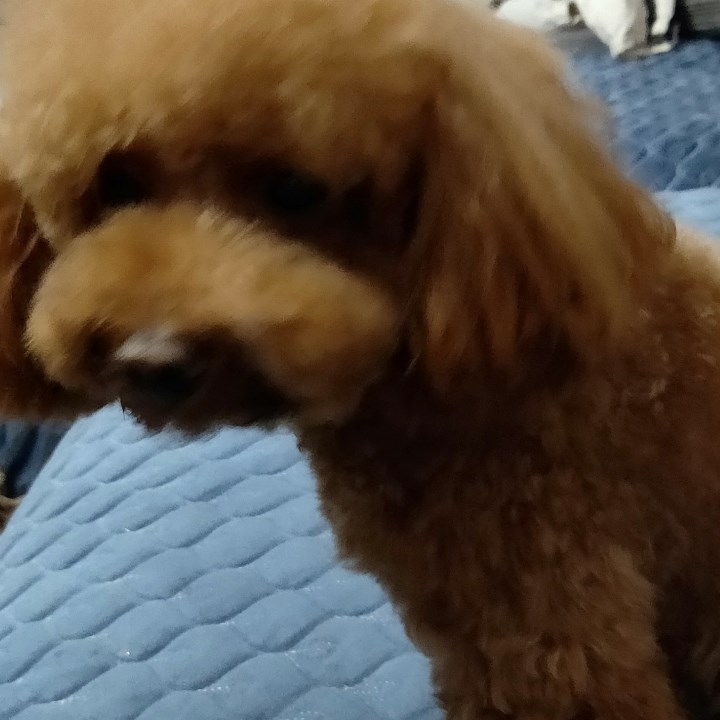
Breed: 7449-n000128-teddy